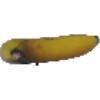
Label: Banana 1